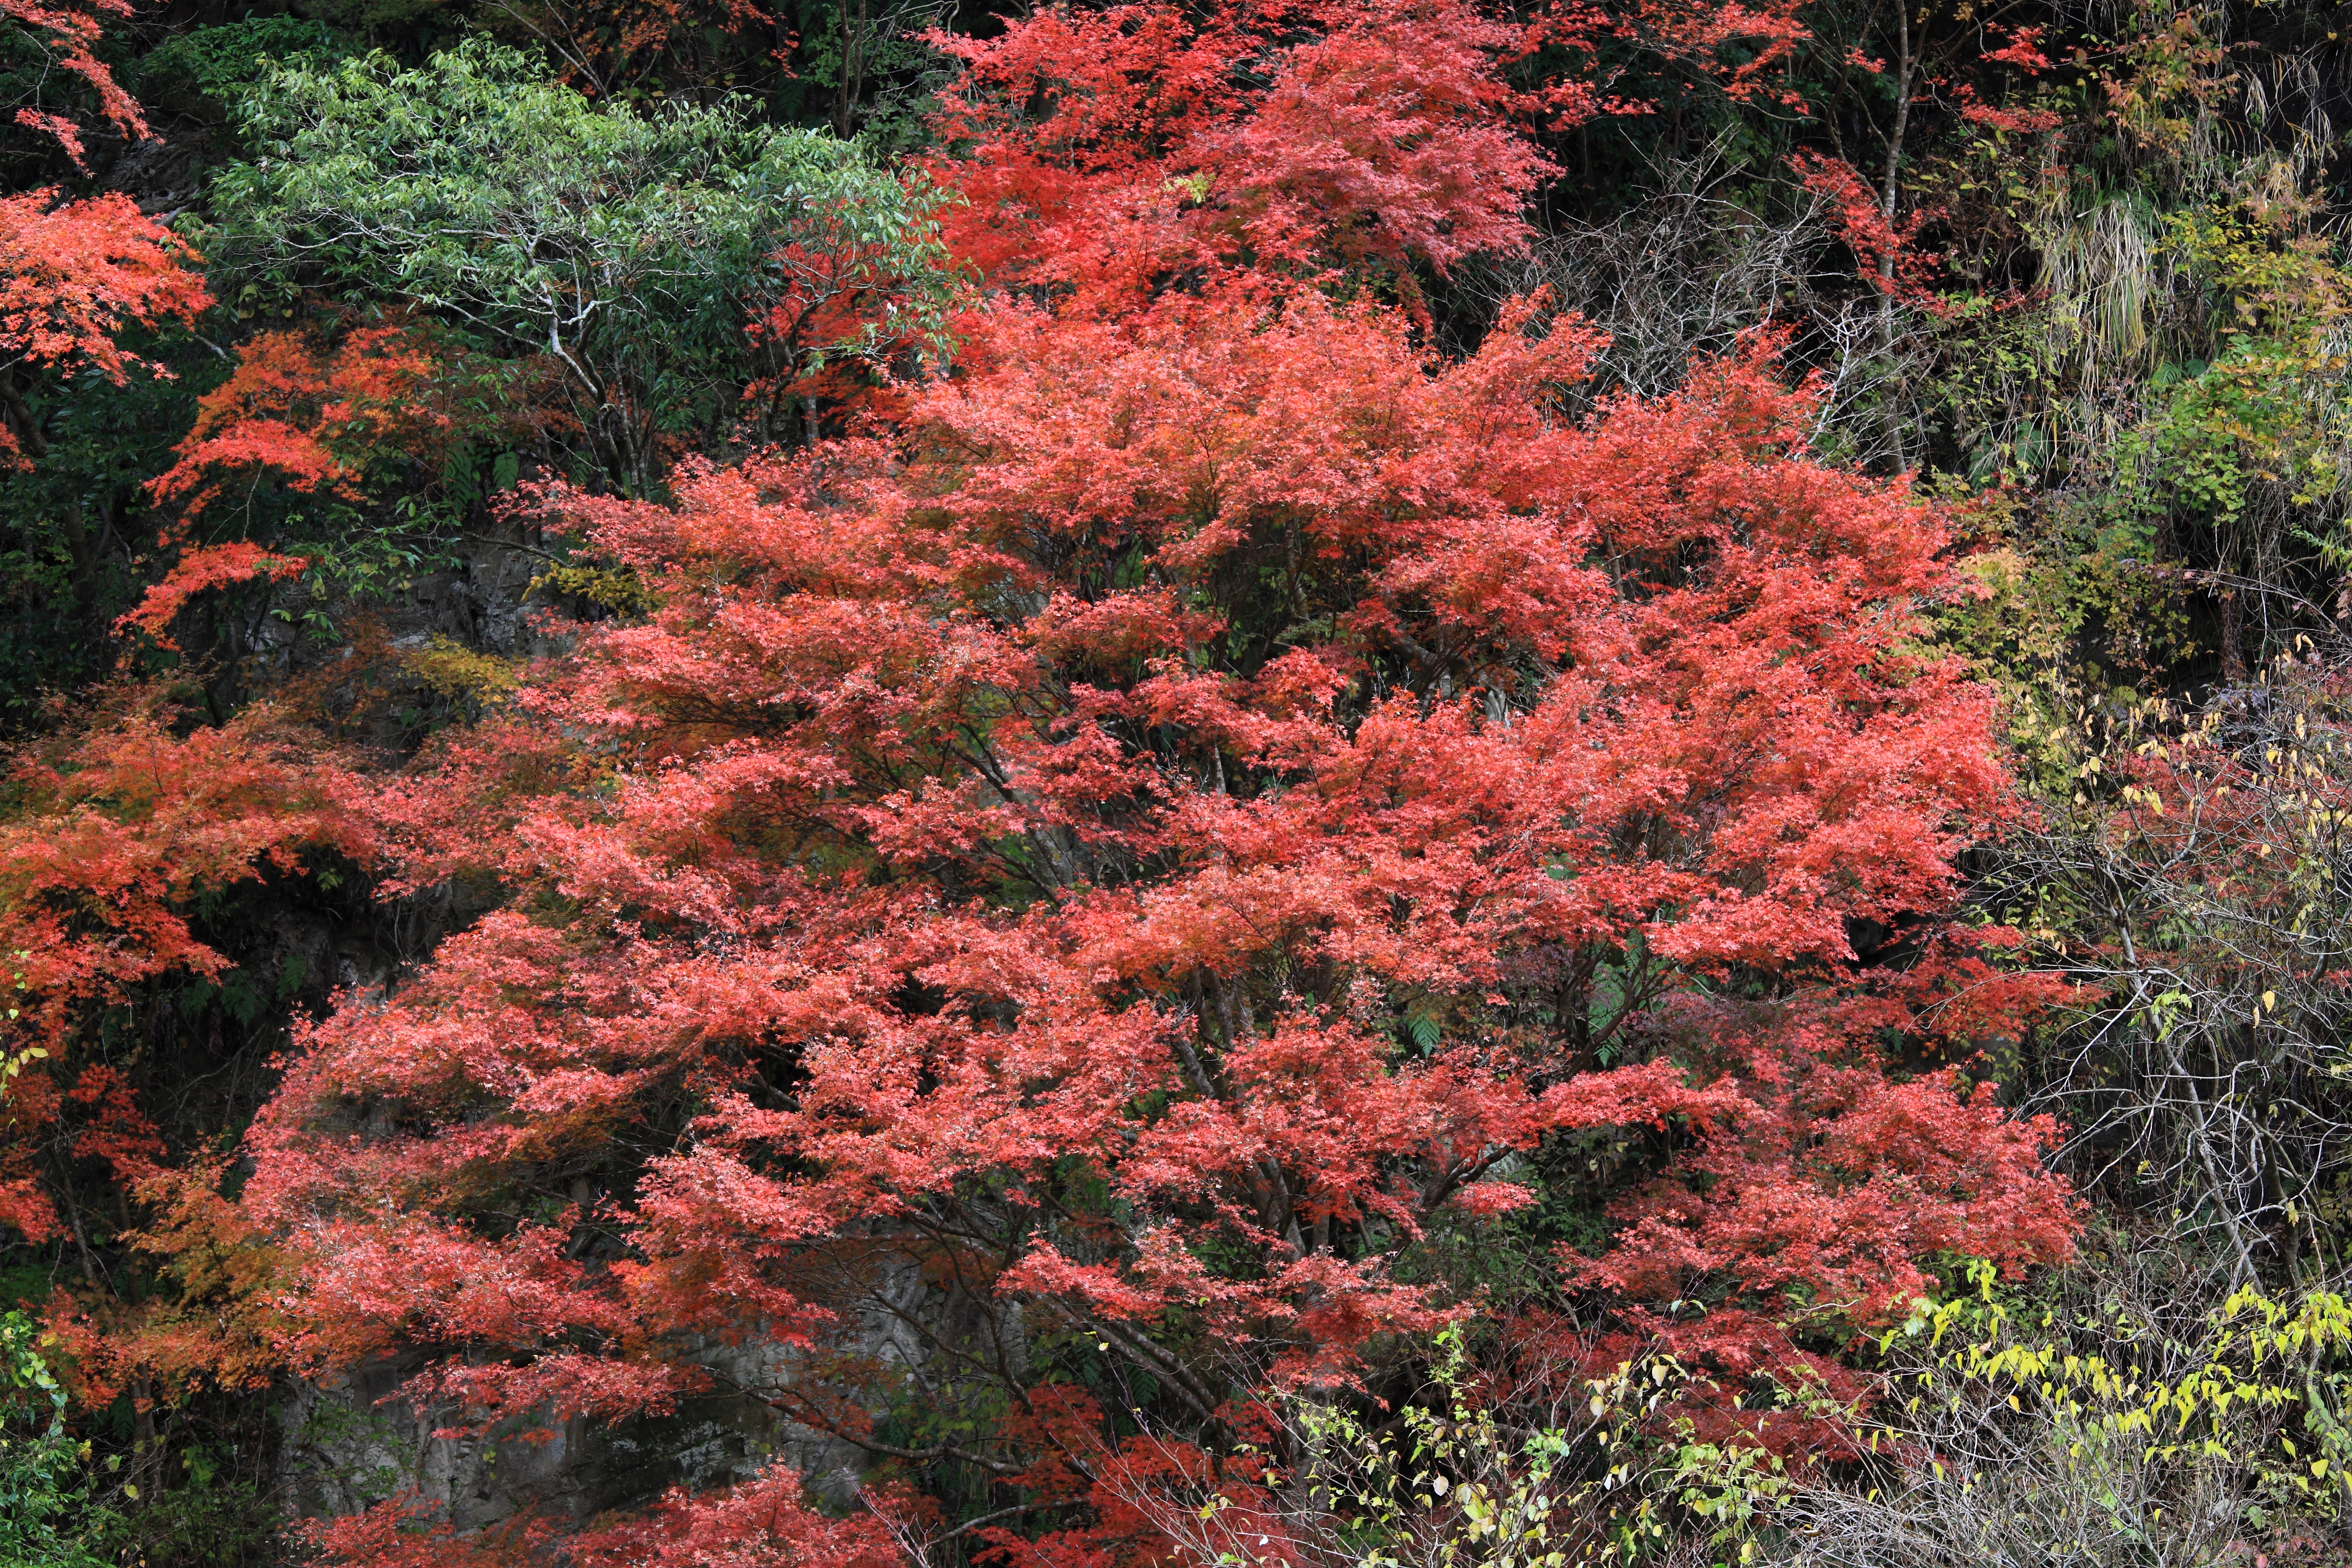
tree, plant, leaf, flower, high, autumn, botany, season, maple tree, shrub, deciduous, 5d, hires, markii, hi, res, resolution, flowering plant, woody plant, temperate broadleaf and mixed forest, land plant